West Drayton

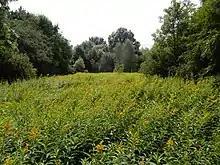
Mabey's Meadow in the Frays Island and Mabey's Meadow Nature Reserve

Historically, employment was commonly connected to agriculture, the railway yards and the canal. The former RAF West Drayton hosted a military air traffic control centre co-located with the civil London Terminal Control Centre, residual functions of which were relocated to Swanwick, Hampshire entirely by January 2008.